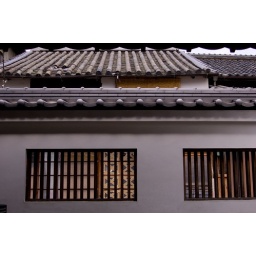
The white wall of a house in Imai-cho.